Barbarians of the Bay

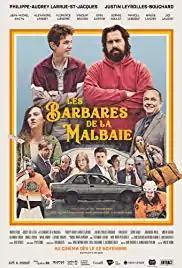
Film poster

Barbarians of the Bay is a Canadian comedy-drama film, directed by Vincent Biron and released in 2019. The film stars Philippe-Audrey Larrue-Saint-Jacques as Yves, a hockey player who failed at the National Hockey League level and has been reduced to playing amateur hockey in La Malbaie, Quebec. After being sidelined by an injury that has prevented him from playing in the national championship tournament in Thunder Bay, Ontario, he enlists his younger cousin Jean-Philippe (Justin Leyrolles-Bouchard), who also loves hockey but aspires to be a sports agent rather than a player, to drive him on a road trip to the tournament in an attempt to reclaim his rightful glory on the ice.